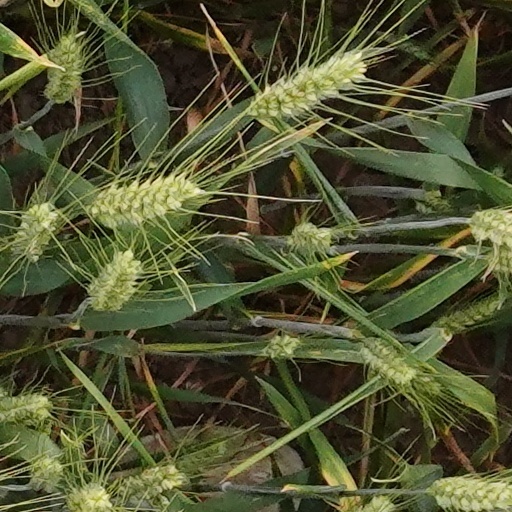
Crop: wheat